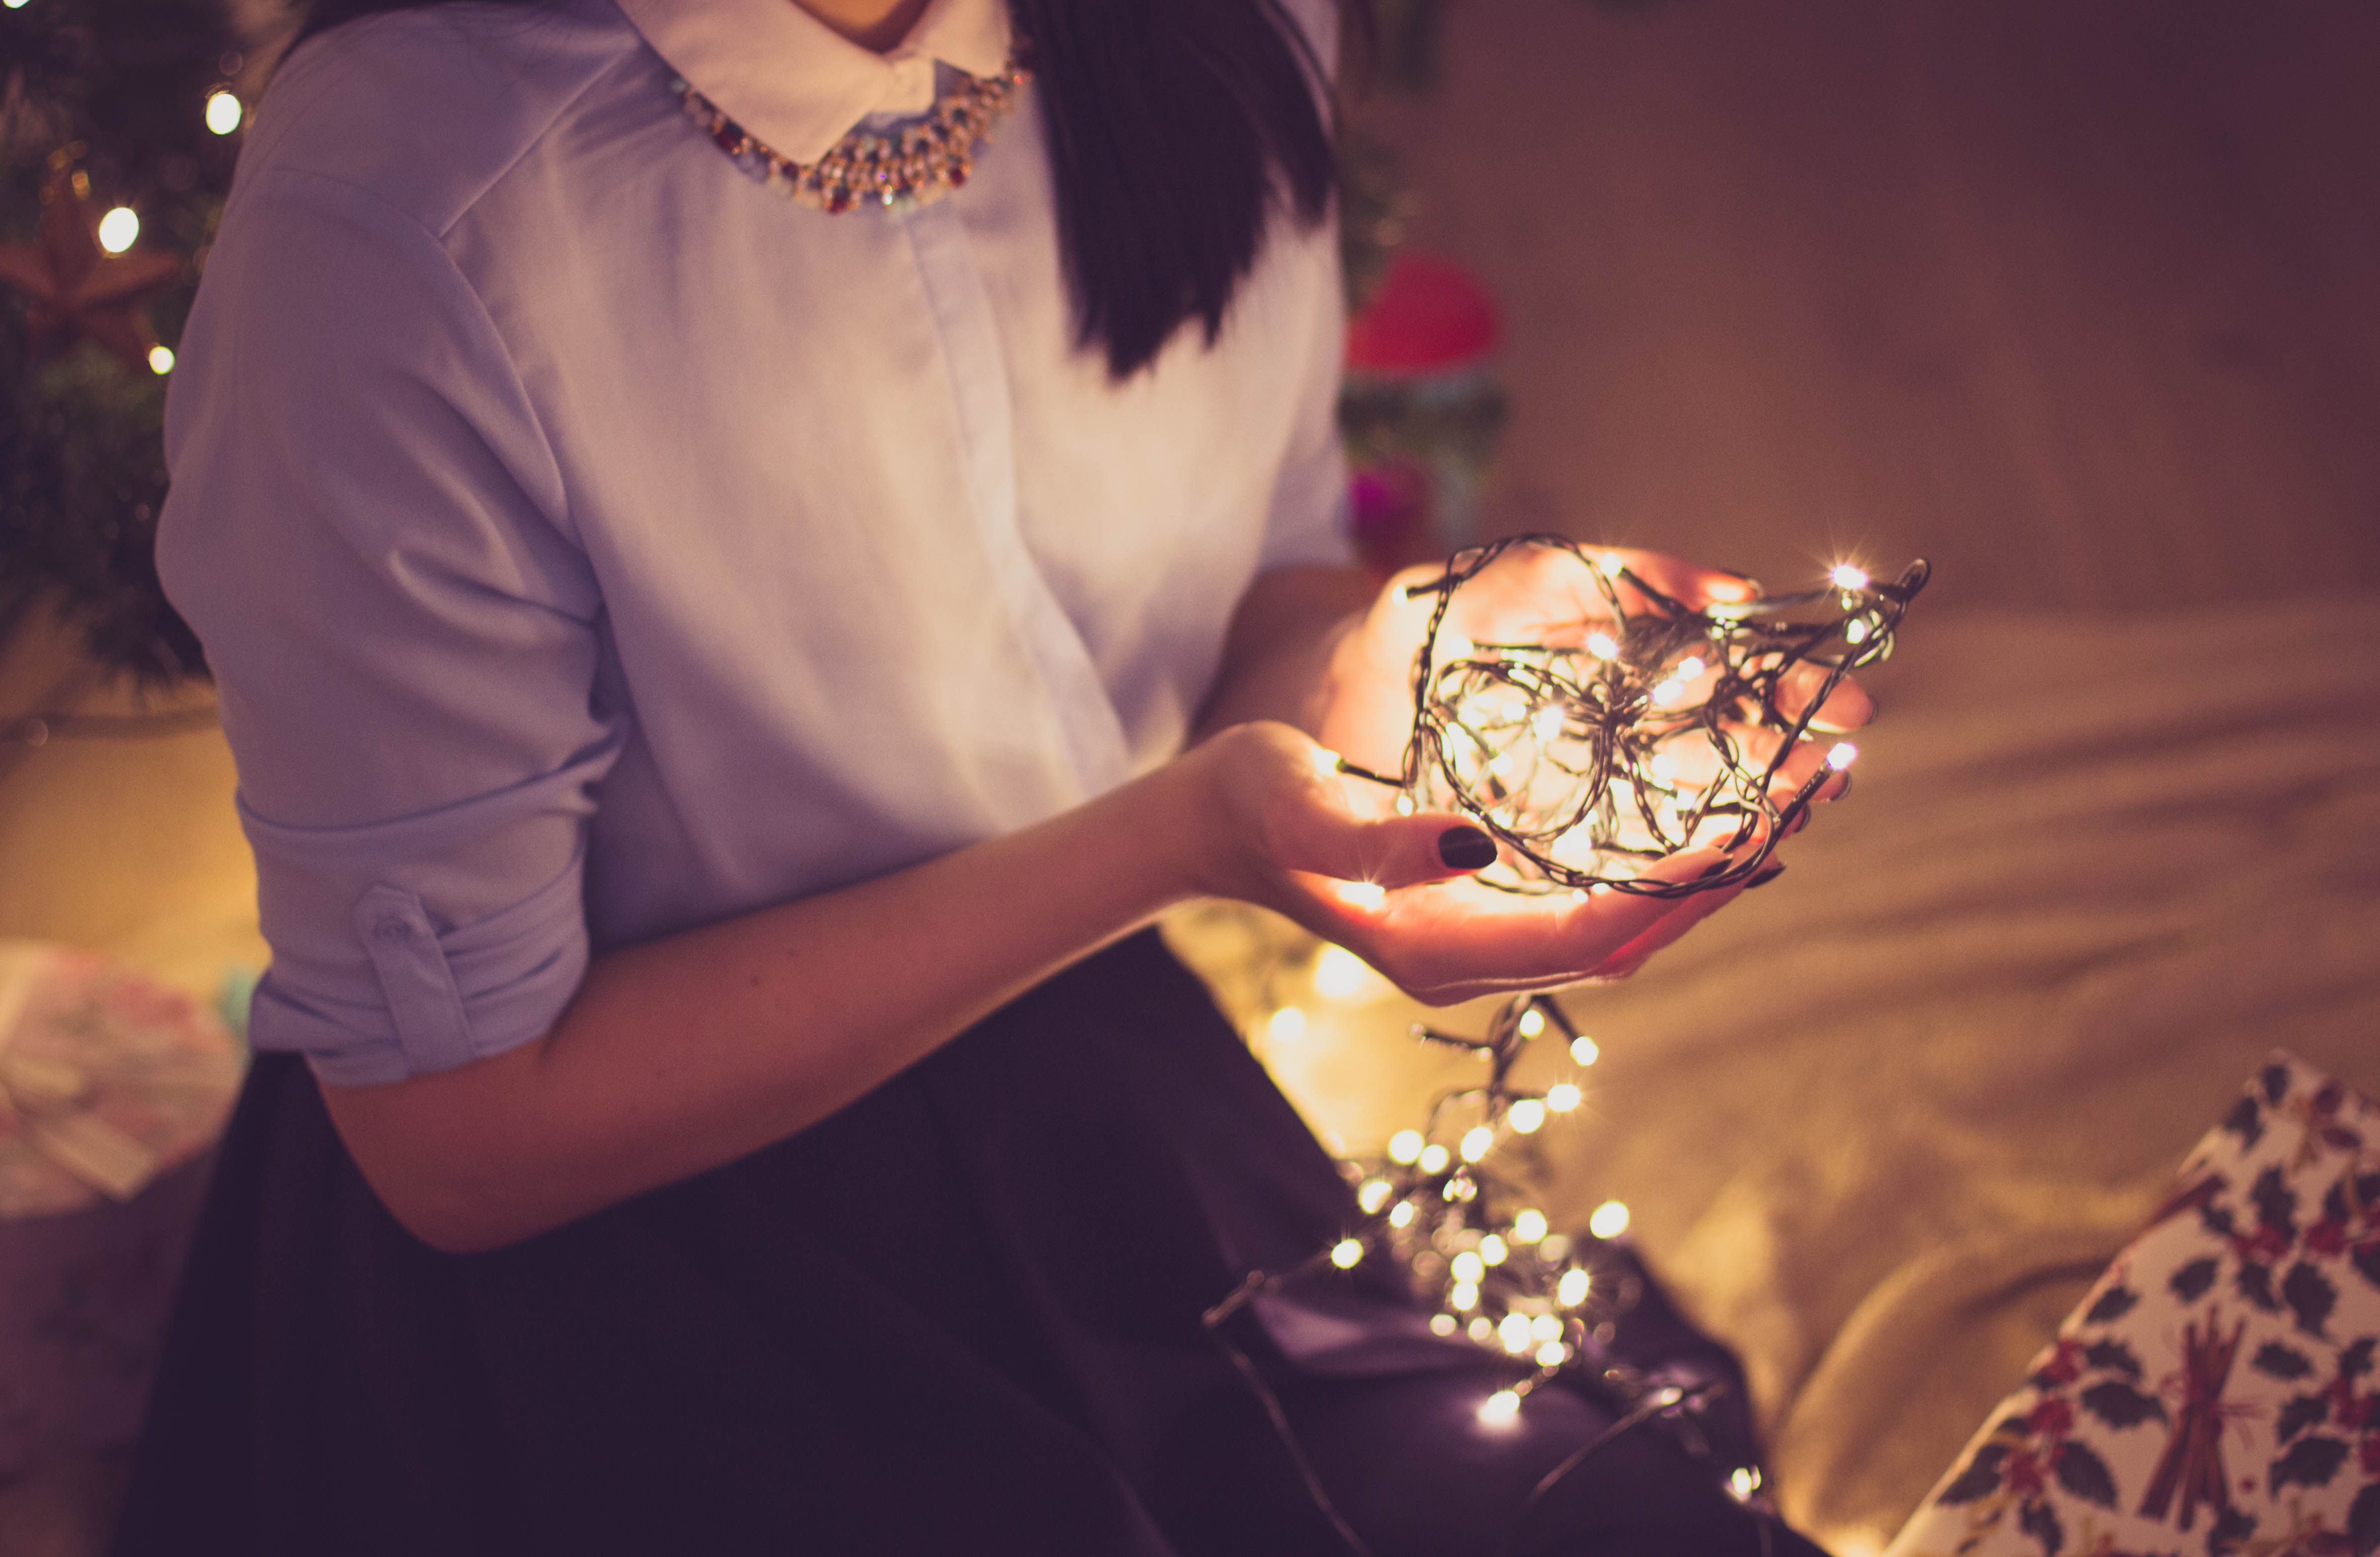
pink, hand, fashion accessory, wrist, jewellery, formal wear